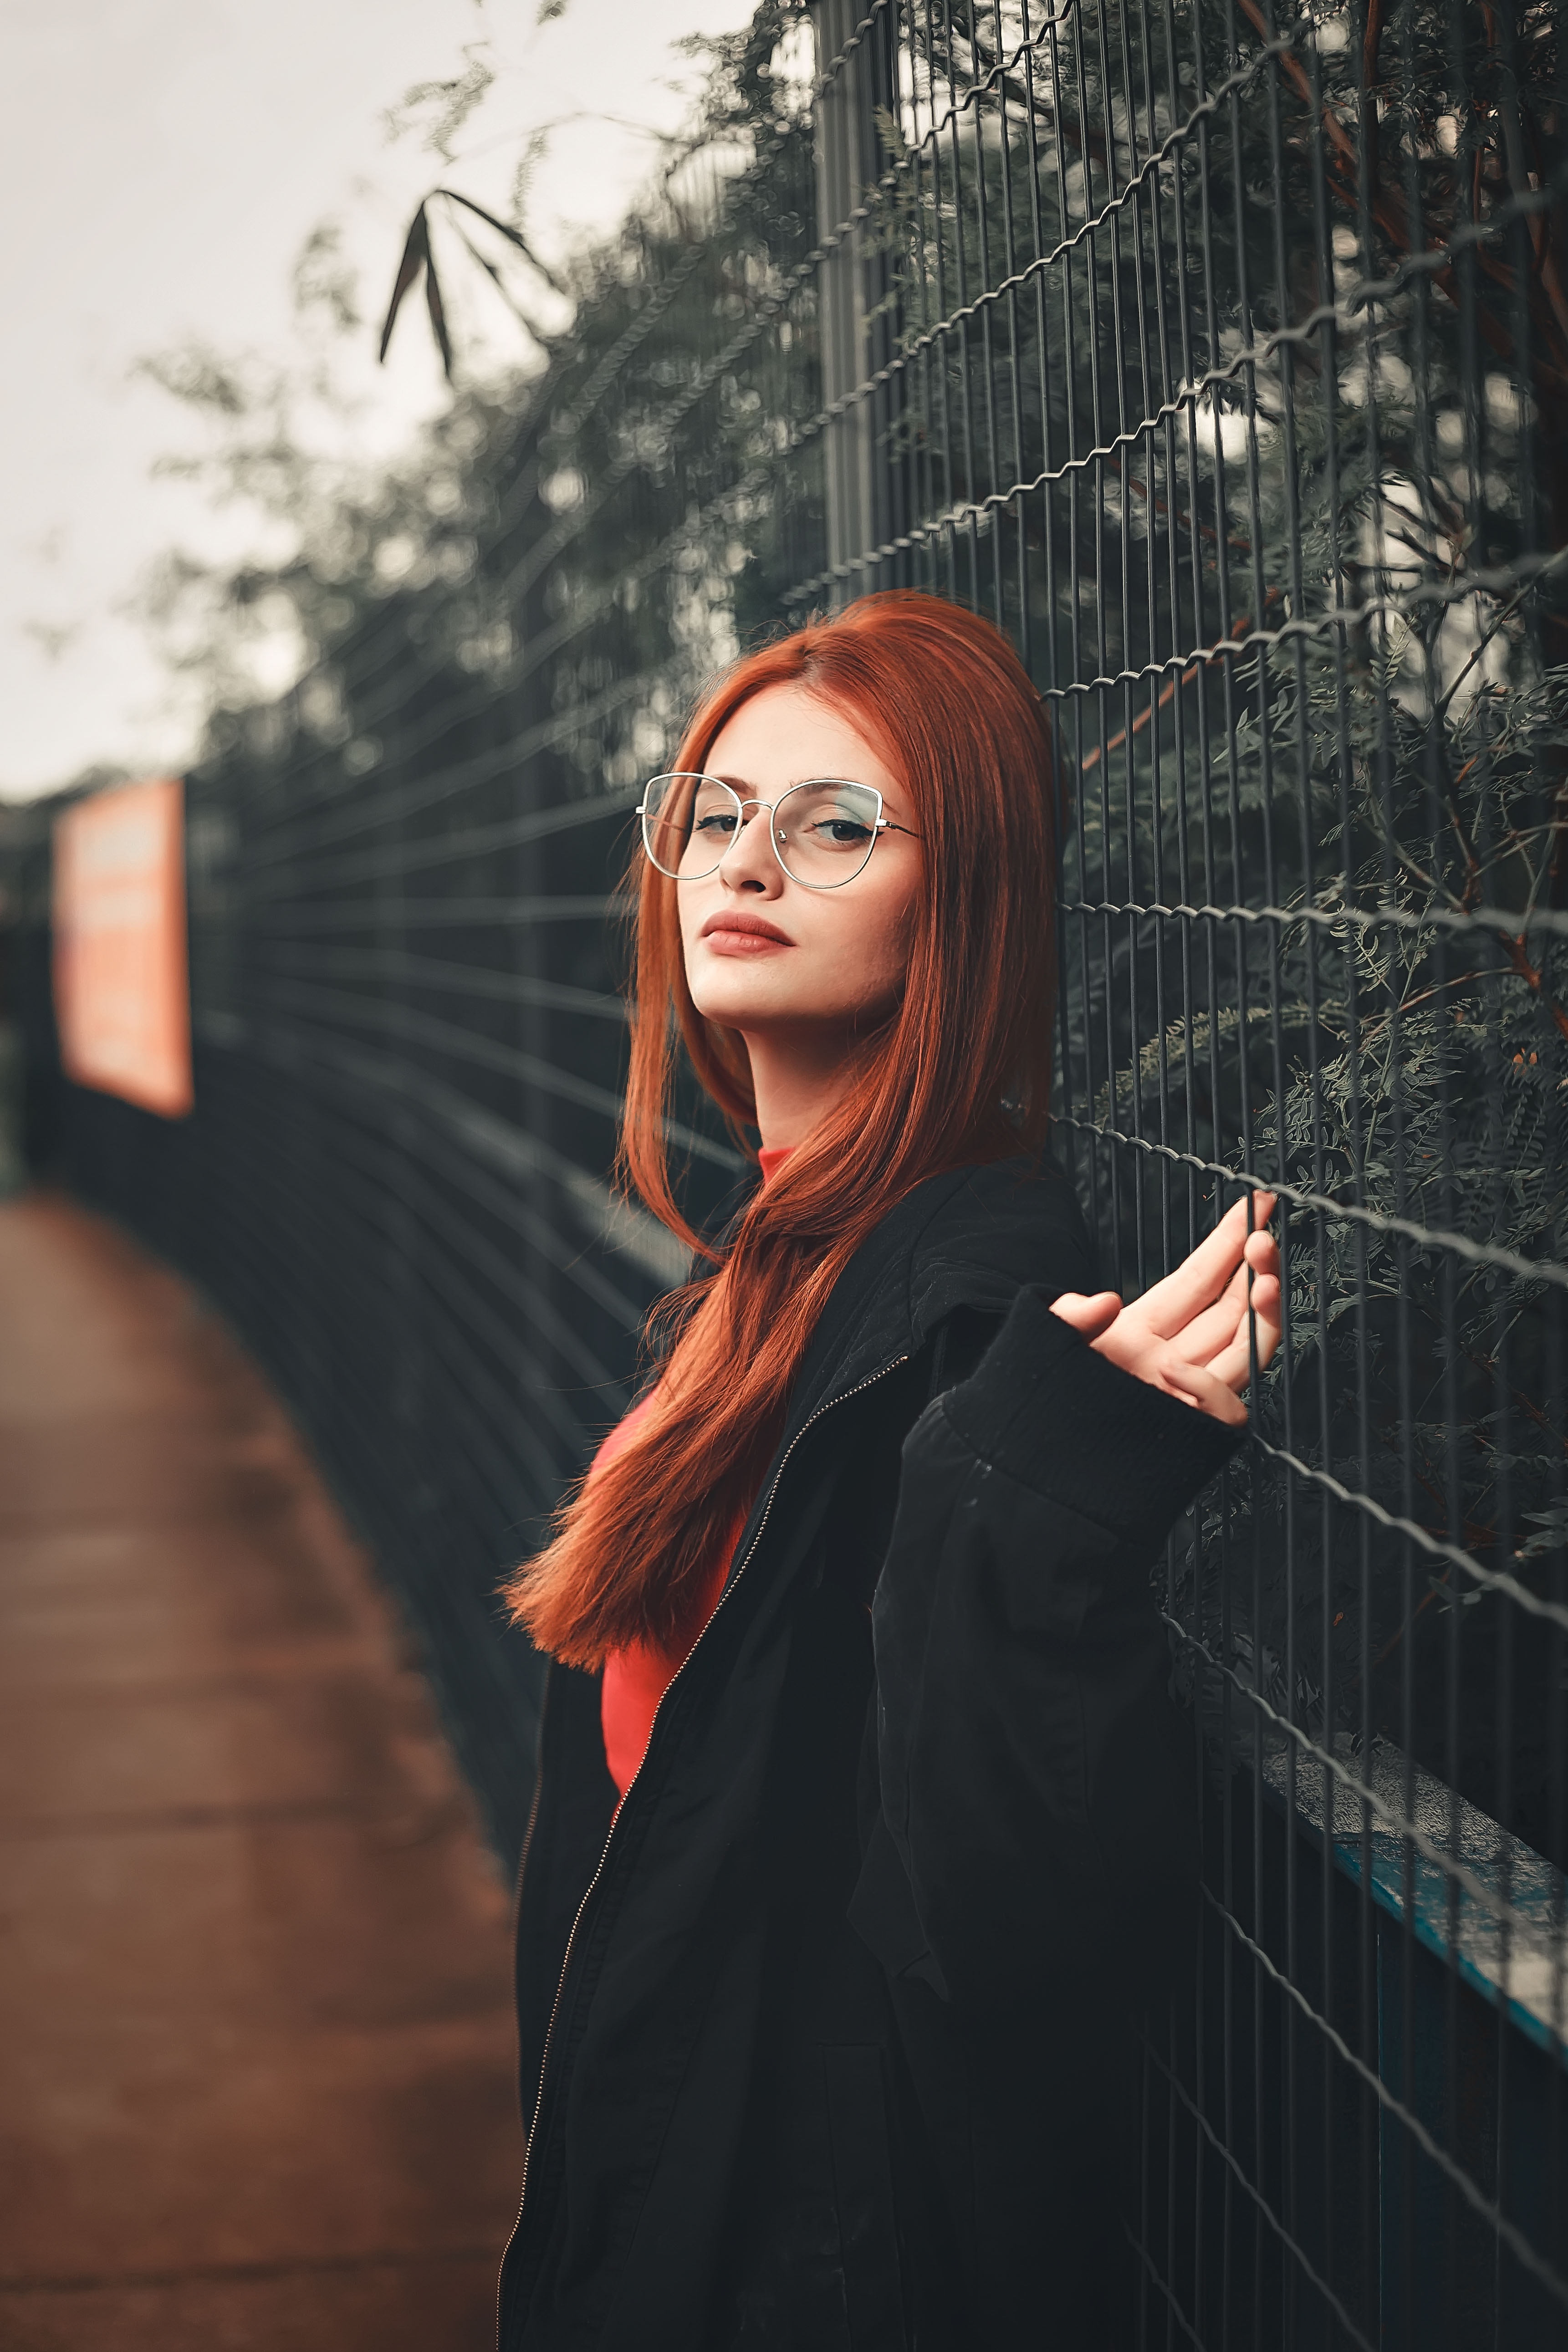
woman, lip, hairstyle, eye, vision care, flash photography, standing, eyewear, street fashion, sunlight, wood, cool, black hair, Tints and shades, twig, long hair, electric blue, darkness, tree, wire fencing, formal wear, blond, brown hair, chain link fencing, road, brick, street, pattern, reflection, city, grass, red hair, portrait photography, shadow, sitting, metal, fur, fashion model, photo shoot, winter, portrait, evening, little black dress, night, net